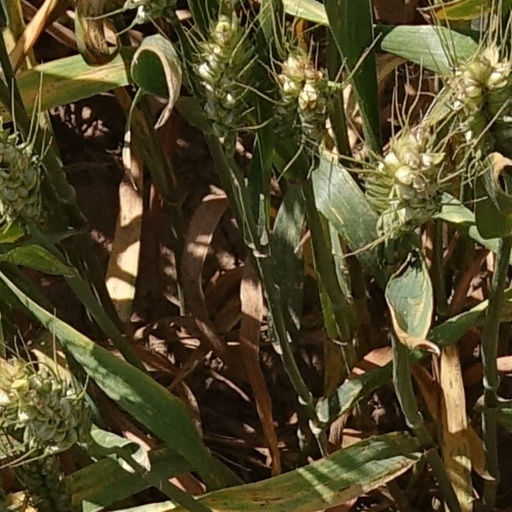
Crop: wheat